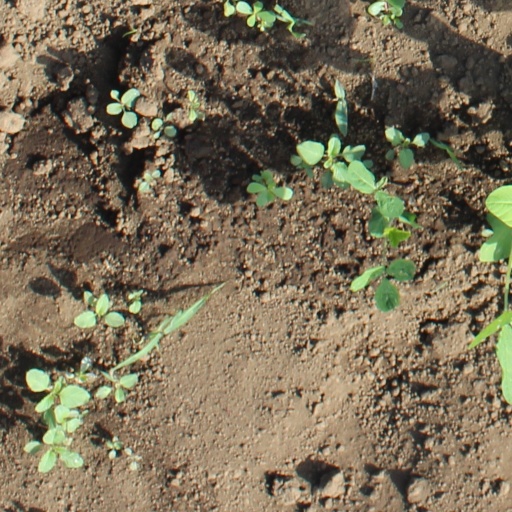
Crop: soybean